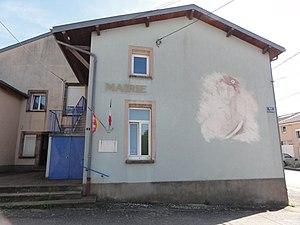
Reherrey (M-et-M) mairie